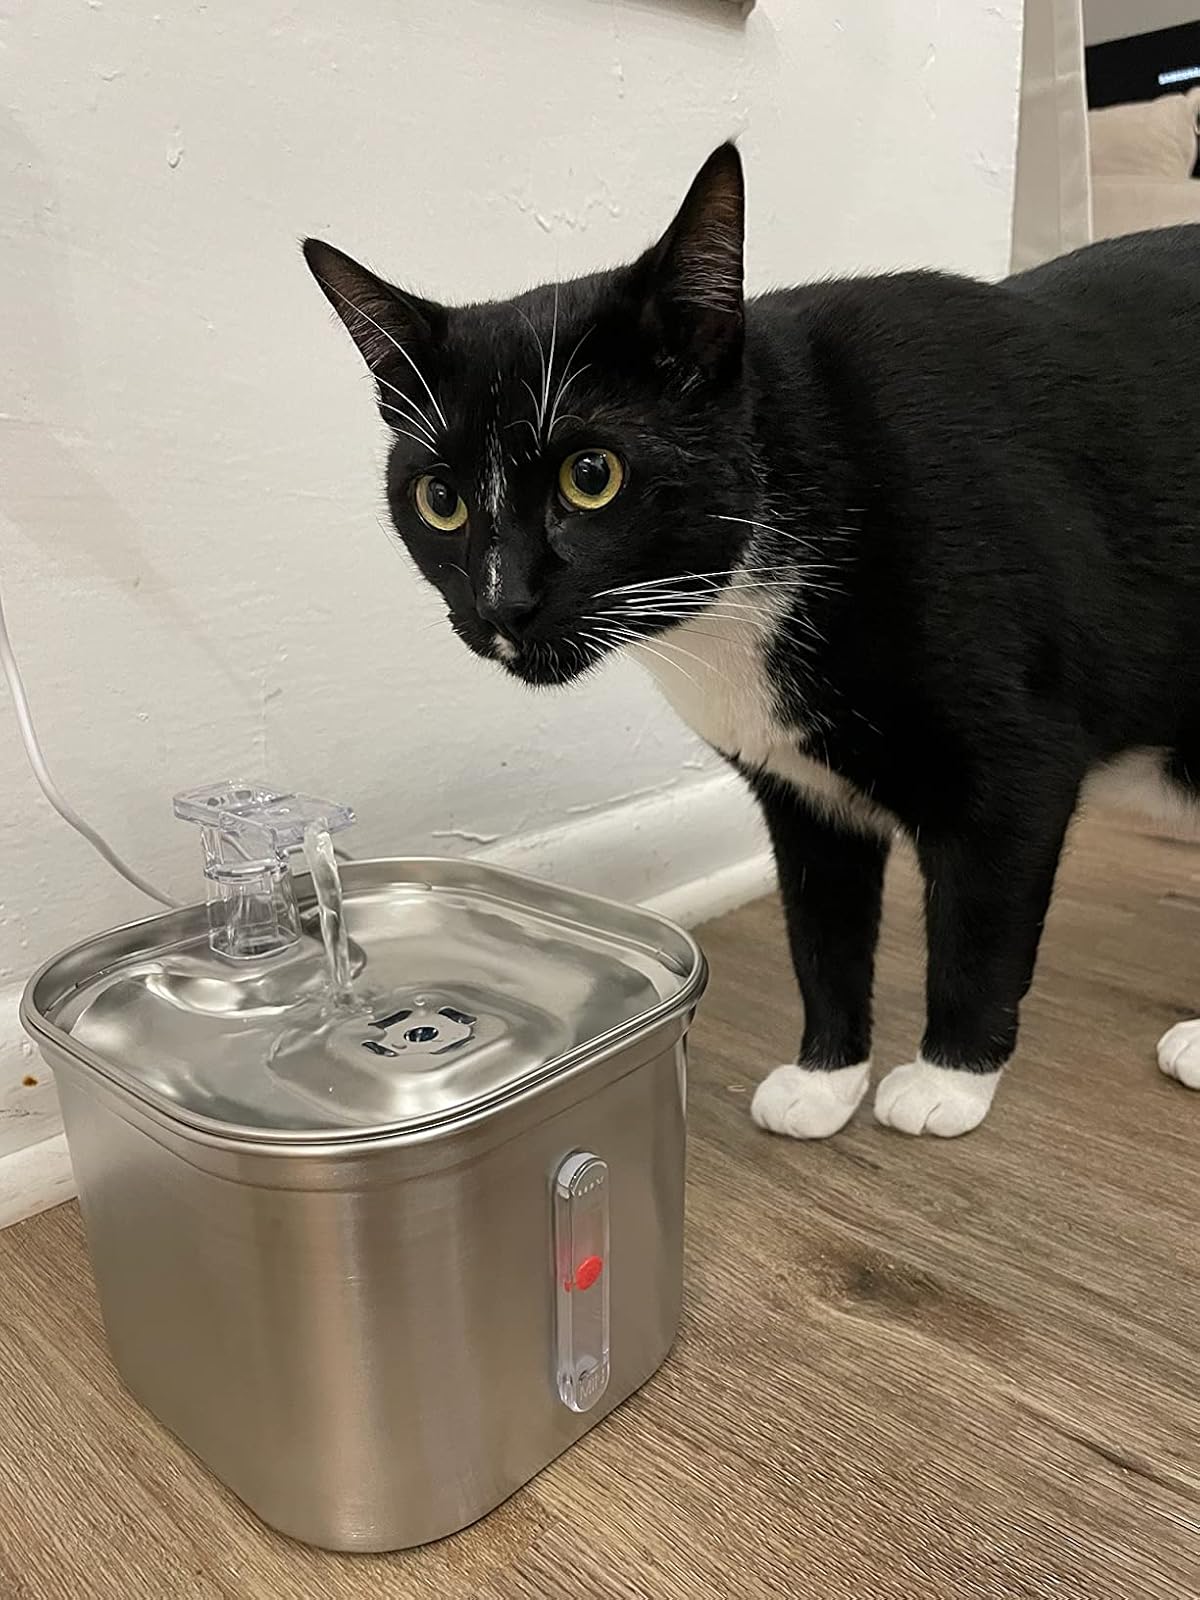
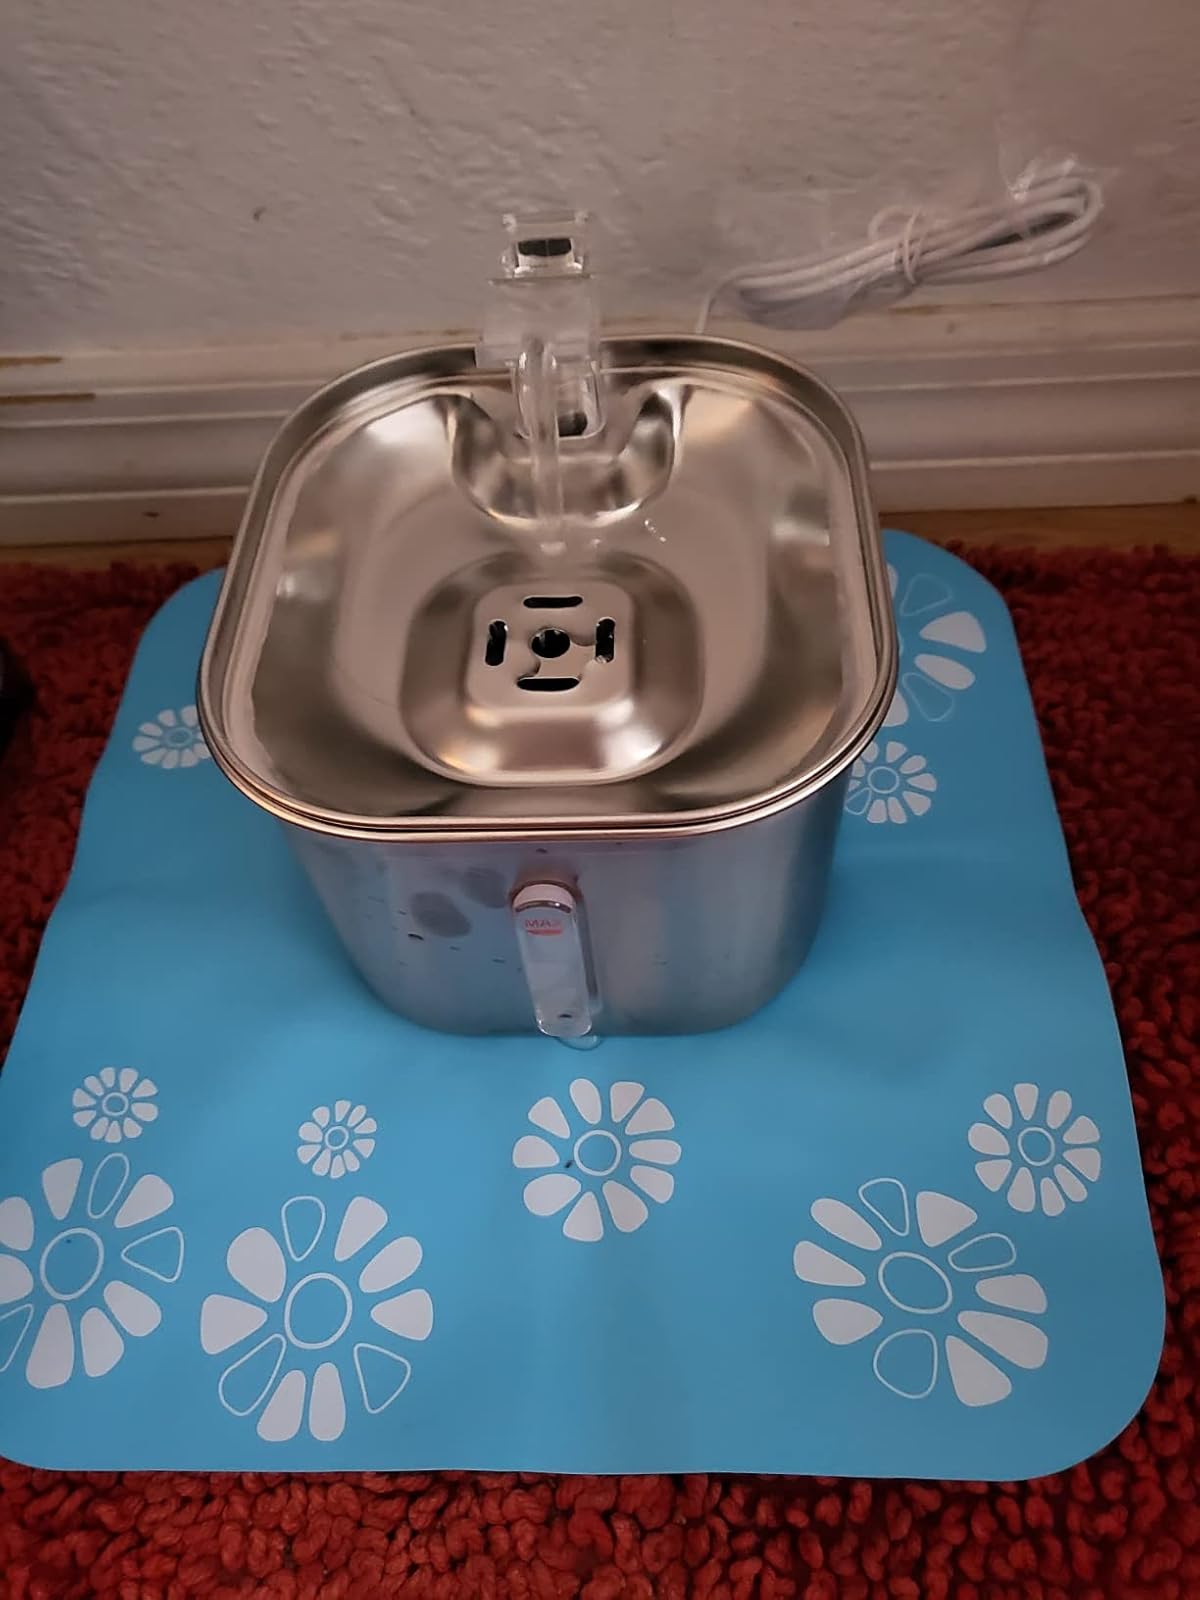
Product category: items_bowl
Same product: yes